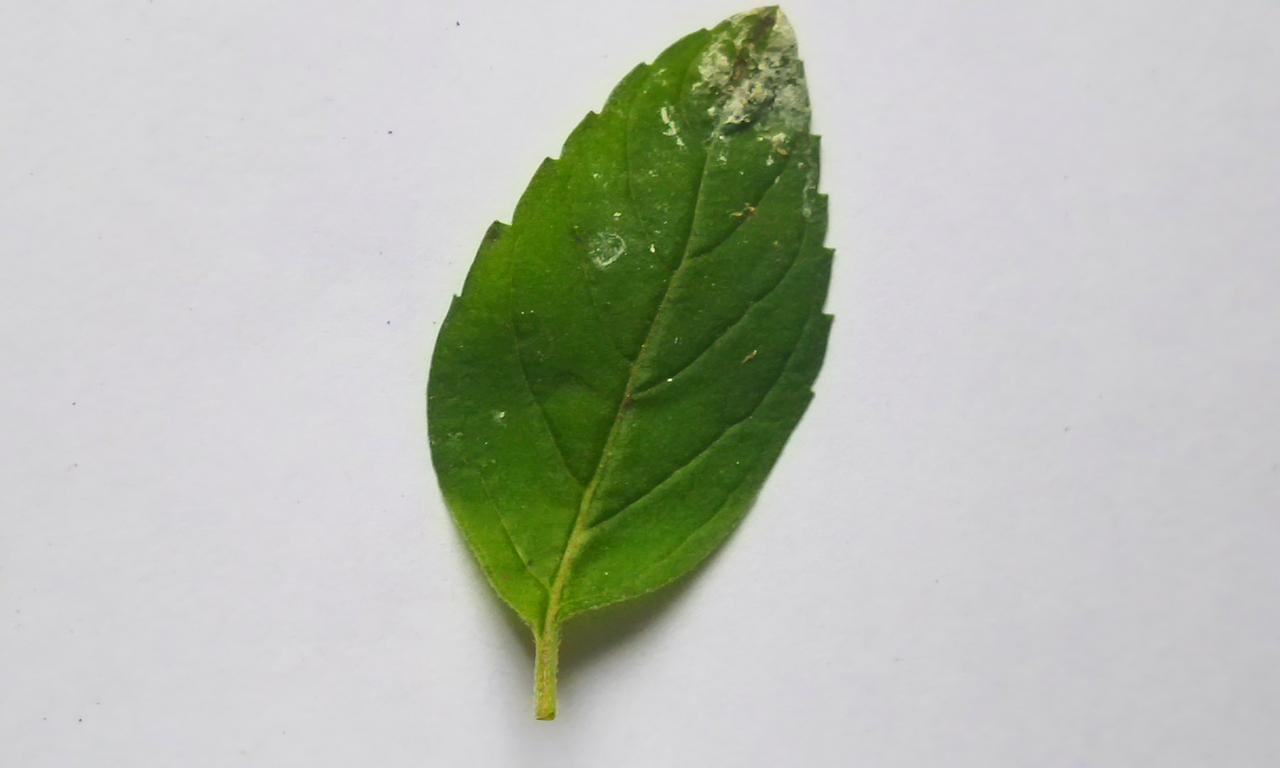
Label: Spoiled